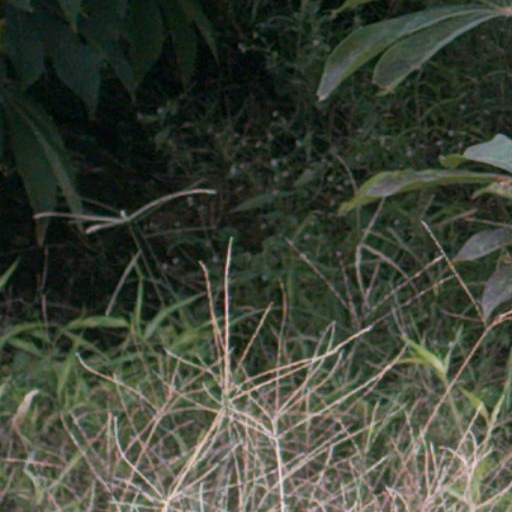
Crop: cassava